Arthur Leared

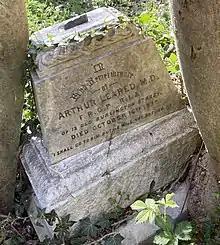
Grave of Arthur Leared in Highgate Cemetery

He was married twice, firstly in Dublin in 1853 to Anne Eliza Jeffries, who died in 1870, and secondly in 1872 to Mary Jane Wynch who outlived him. He died at their home, 12 Old Burlington Street, London on 16 October 1879 and is buried on the eastern side of Highgate Cemetery.